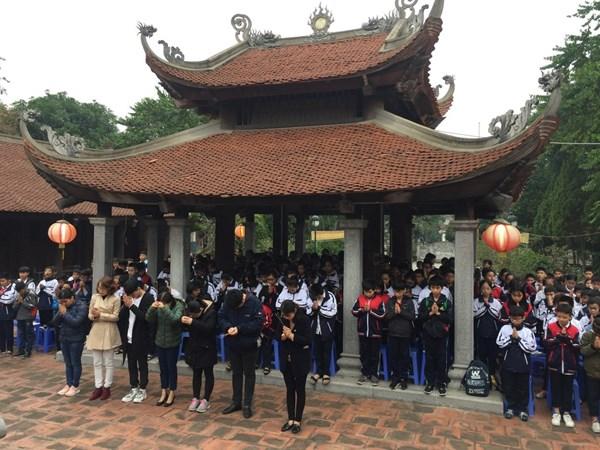
có nhiều người đang chắp tay ở trong một căn nhà